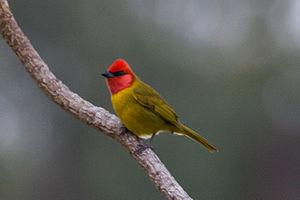
Le Piranga érythrocéphale, anciennement Tangara érythrocéphale, est une espèce de passereaux de la famille des Cardinalidae qui était auparavant placée dans la famille des Thraupidae.